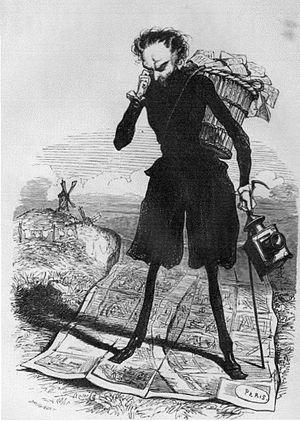
Xavier Forneret, surnommé « l'Homme noir, blanc de visage », né à Beaune le 16 août 1809 et mort dans la même ville le 7 juillet 1884, est un écrivain, dramaturge et poète français.
Le Diable à Paris. Paris et les Parisiens. Mœurs et coutumes, caractères et portraits des habitants de Paris, tableau complet de leur vie privée, publique, politique, artistique, littéraire, industrielle a été publié pour la première édition en deux tomes par Hetzel en 1845 et 1846.